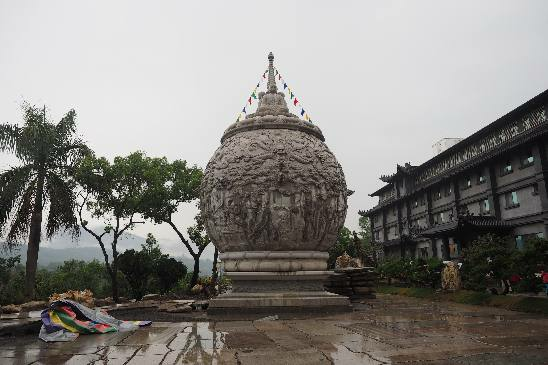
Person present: No